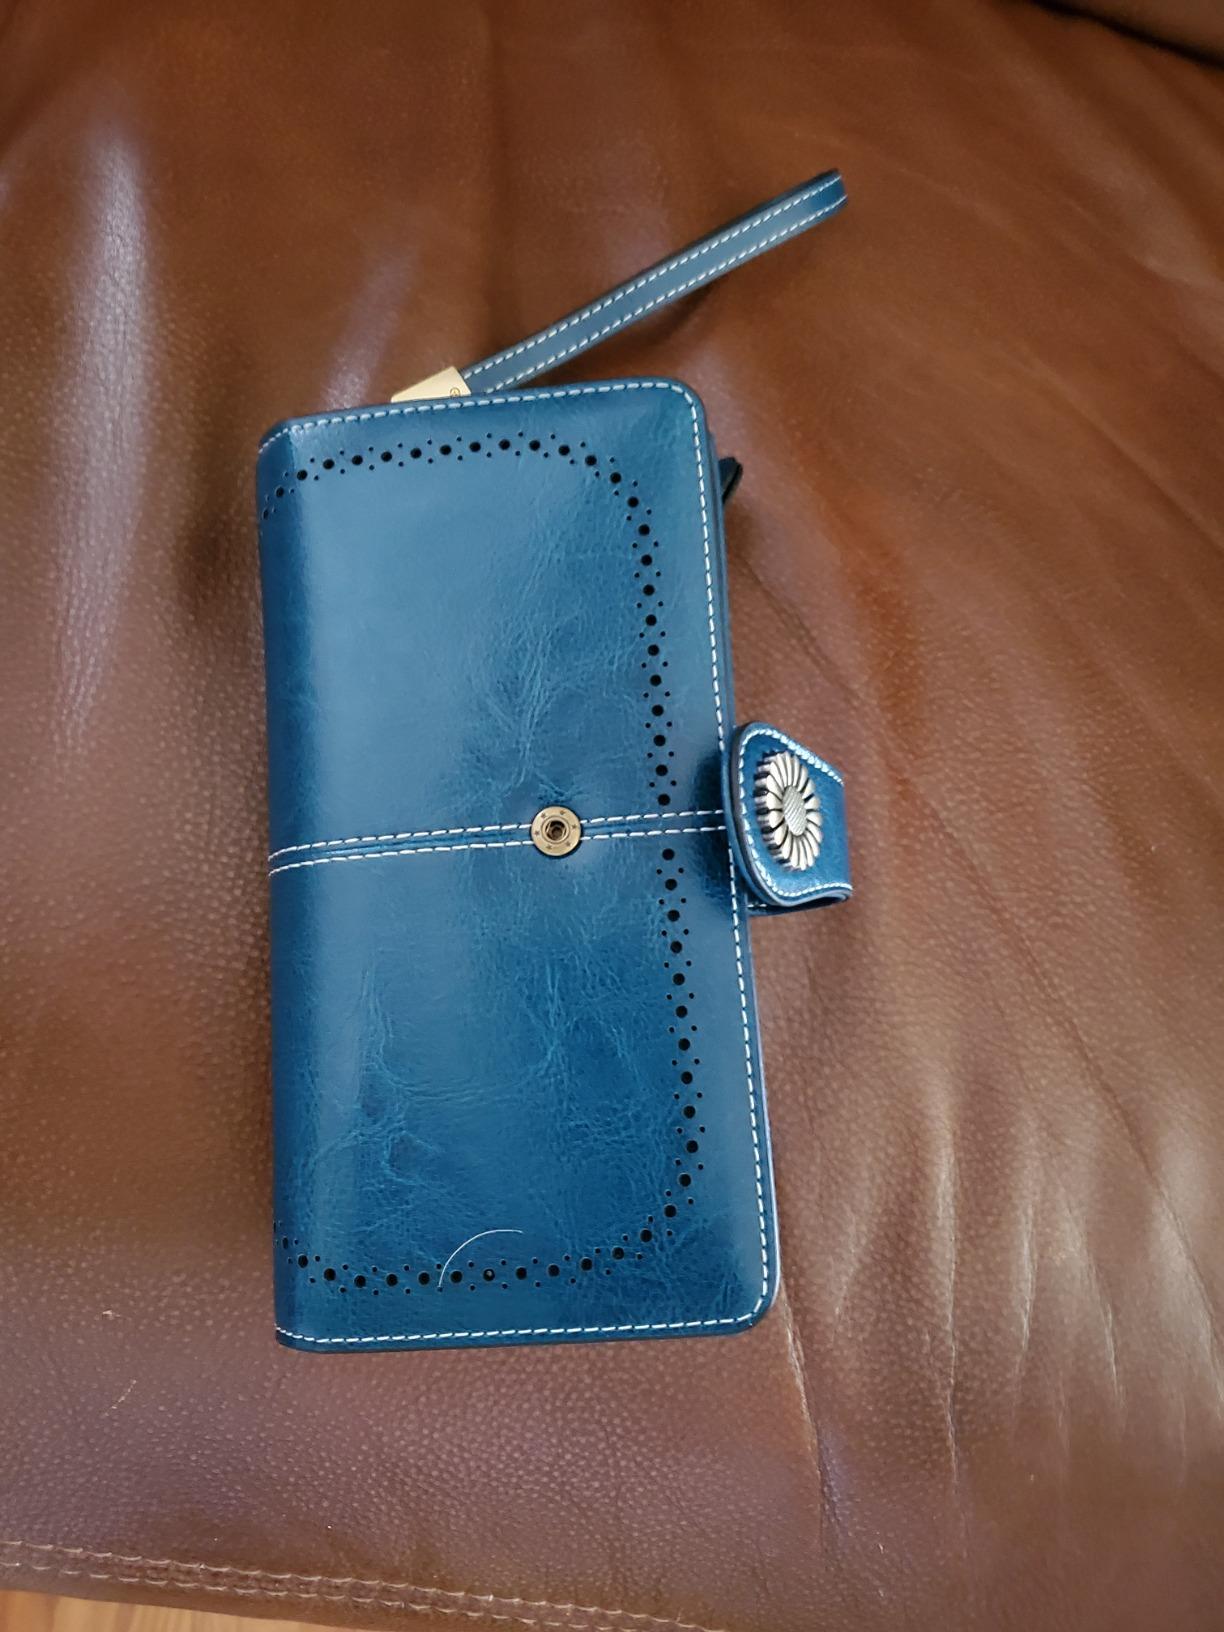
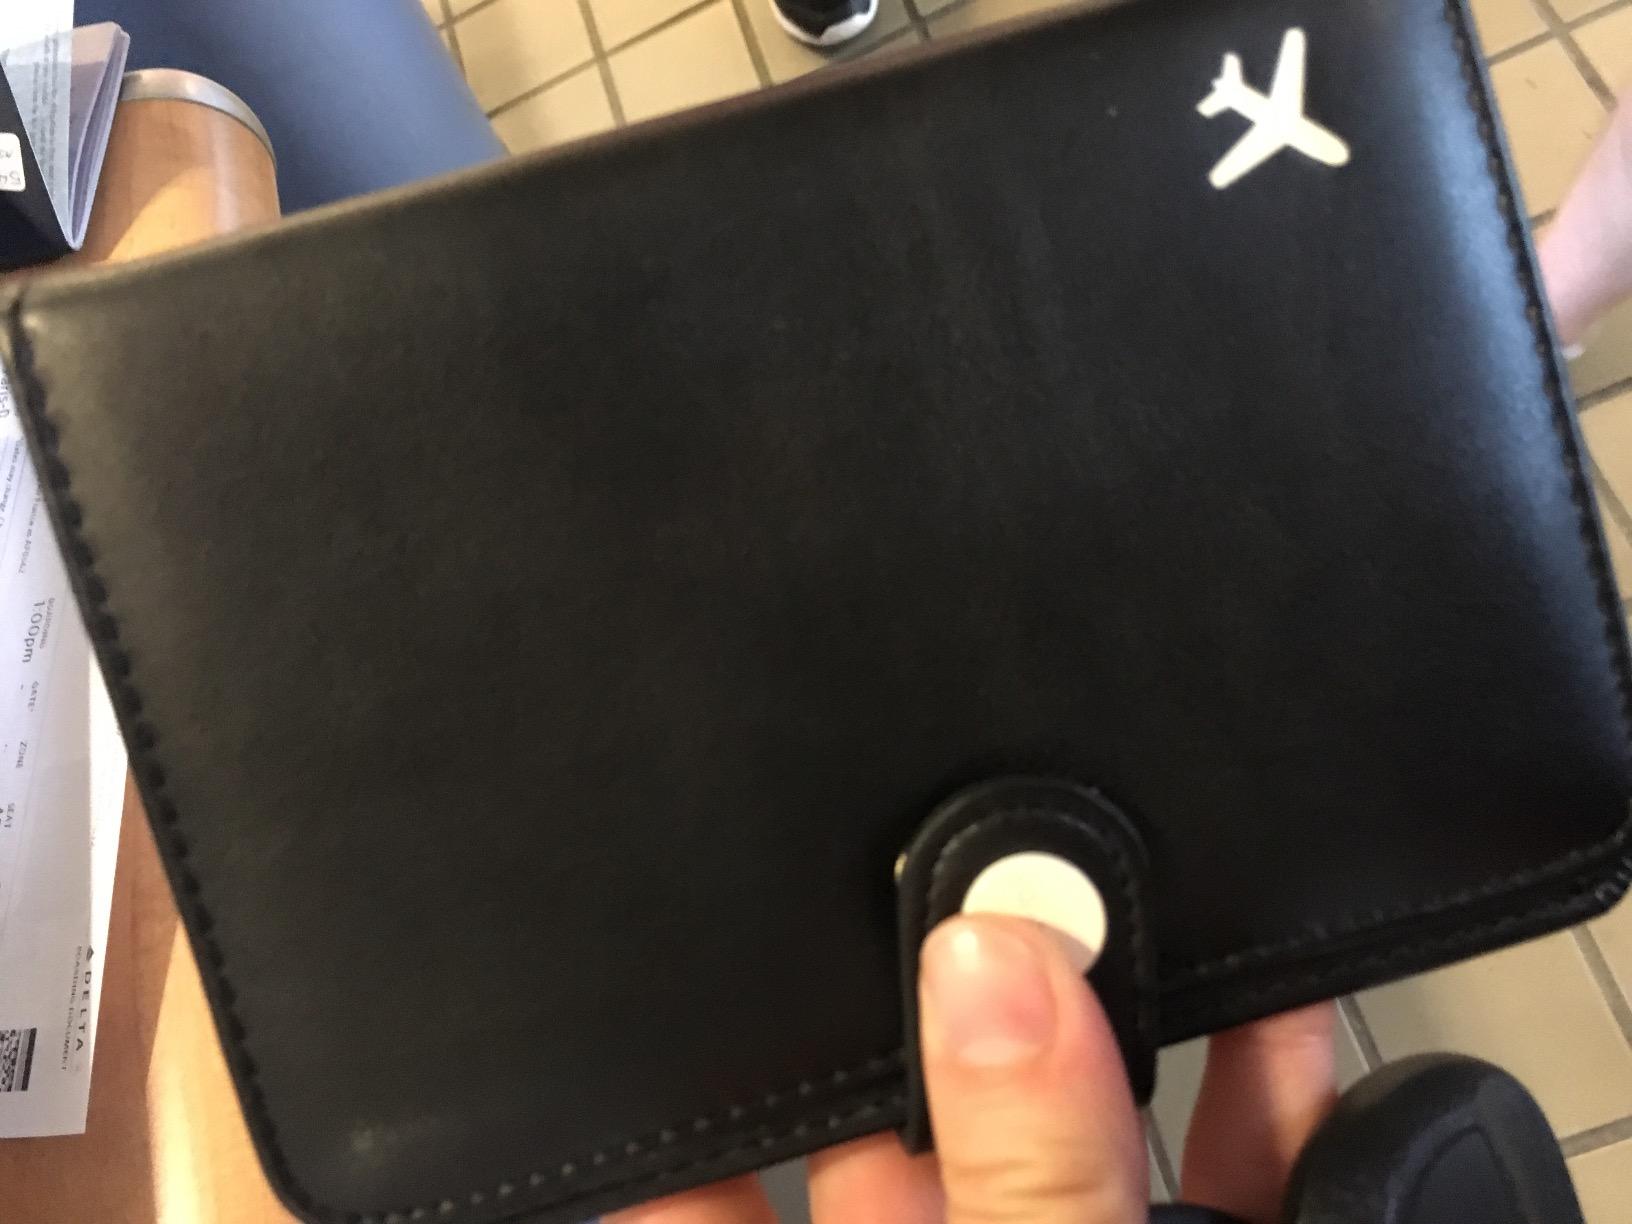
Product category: accessories_wallet
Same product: no